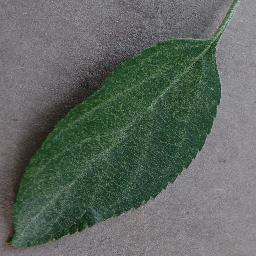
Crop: apple
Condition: healthy